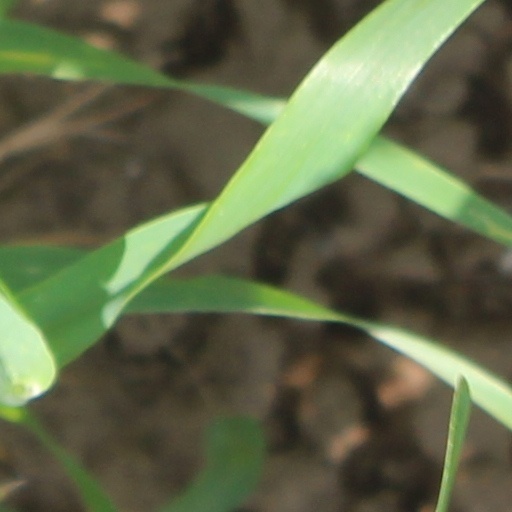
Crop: wheat